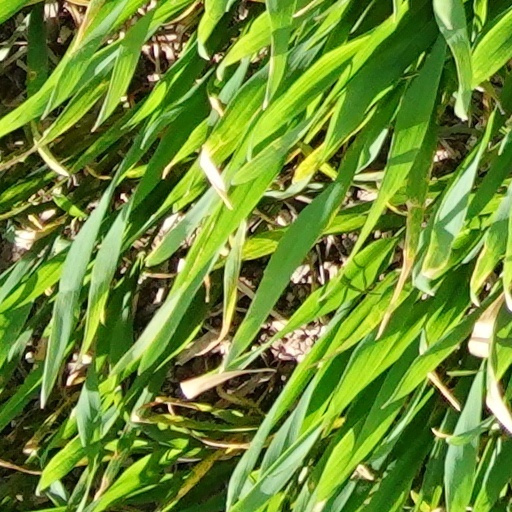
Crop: wheat